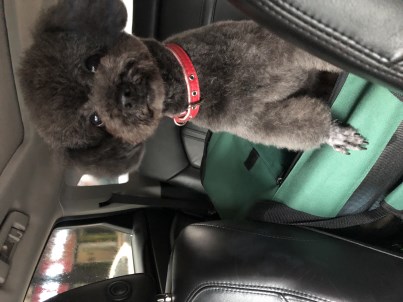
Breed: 7449-n000128-teddy